Rumbula massacre

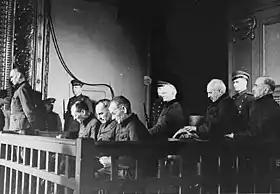
Friedrich Jeckeln, standing at left, at his war crimes trial in Riga in early 1946

Jeckeln seems to have wanted to continue the murders on December 1, but did not. Professor Ezergailis proposed that Jeckeln may have been bothered by problems such as the resistance of the Jews in Riga. In any case, the killing did not resume until Monday, December 8, 1941. According to Professor Ezergailis, this time 300 Jews were murdered in forcing people out of the ghetto. (Another source reports that the brutality in the Ghetto was worse on December 8 than on November 30.). It was snowing that Monday, and the people may have believed that the worst had passed. Even so, the columns were formed up and marched out of the city just as on Sunday, November 30, but with some differences. The 20 kilogram packs were not carried to the site, as they had been on November 30, but were left in the ghetto. Their owners were told that their luggage would be carried on by truck to the fictitious point of departure for resettlement. Mothers with small children and older people were told they could ride by sleigh, and sleighs were in fact available. At least two policemen who had played some role in the November 30 massacre refused to participate again on December 8. These were the German Zimmermann and the Latvian Vilnis. The march itself was fast-paced and brutal. Many people were trampled to death.